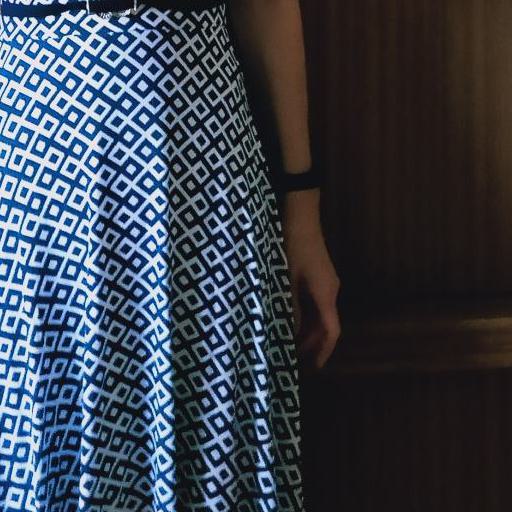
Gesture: no_gesture